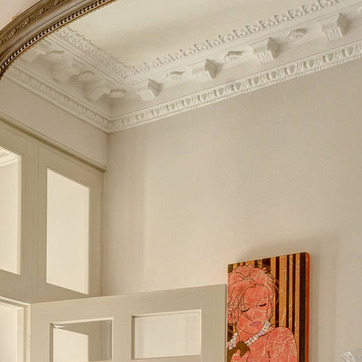
Material: mirror